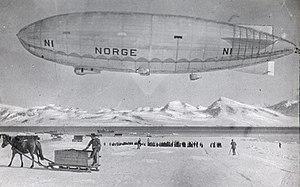
Ballon dirigeable Norge à Ny-Ålesund, Norvège.